First Presbyterian Church of Newtown

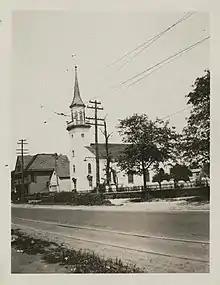
Old White Church

Only five of the original congregants remained in Newtown after the war; the others had been captured or killed, or had fled Newtown. The Reformed Church of Newtown let the Presbyterians use their building for the time being.